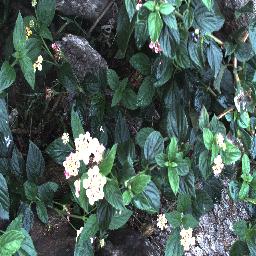
Label: lantana